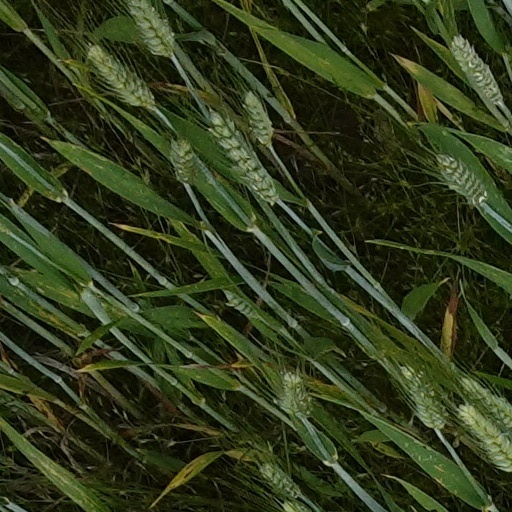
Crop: wheat